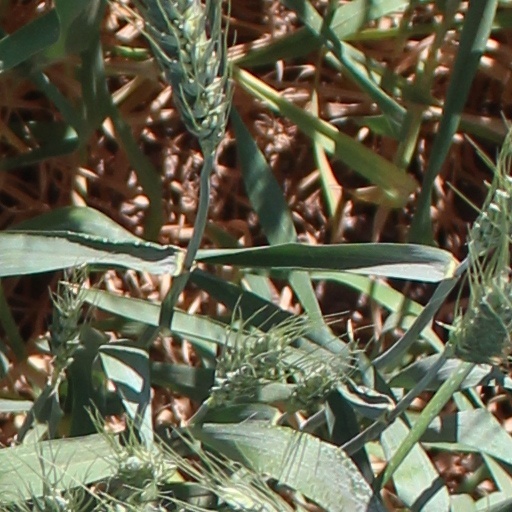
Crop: wheat